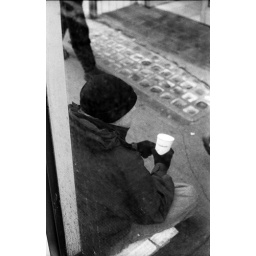
man with cup in bus stop